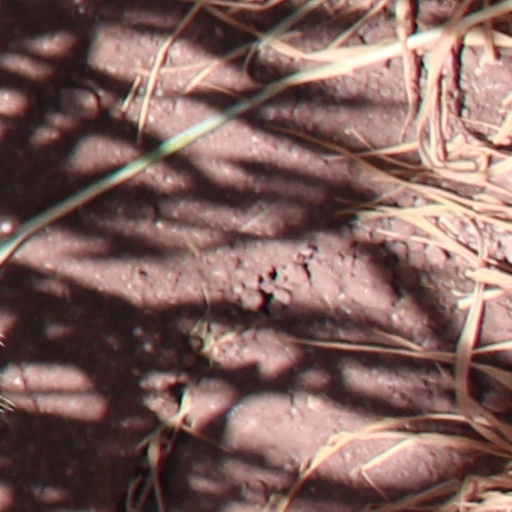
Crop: wheat